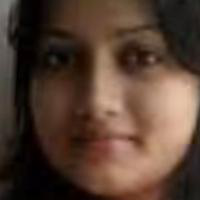
Age group: age 21-30